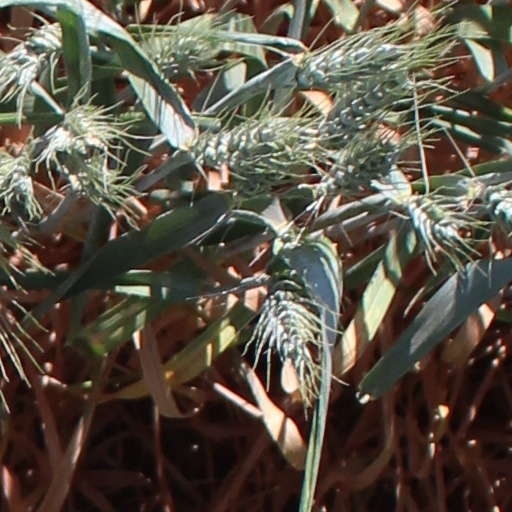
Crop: wheat